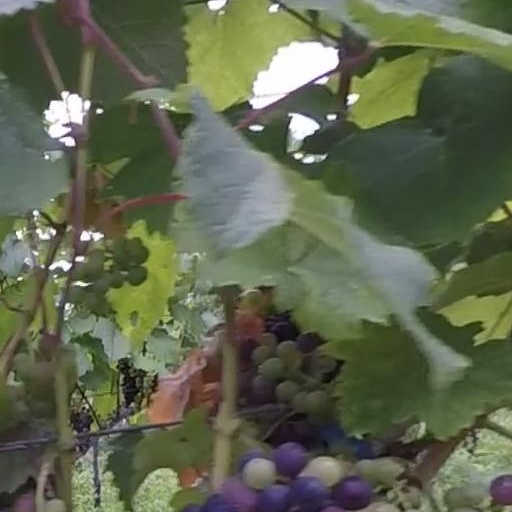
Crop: grape